Libertarian Party of Florida

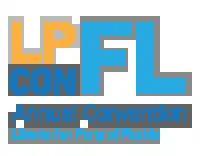

In 2015, the LPF convention was held in New Port Richey, Florida.